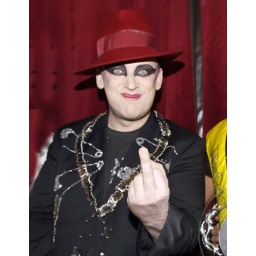
boy george is the creepiest person in the world